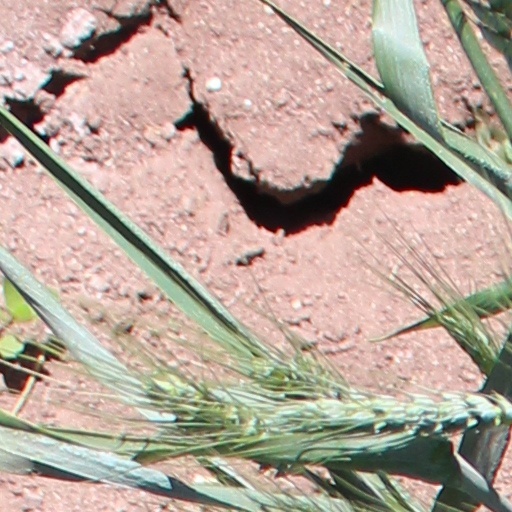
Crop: wheat